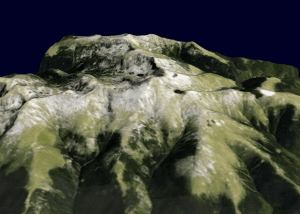
Les monts Parâng désignent un massif de montagnes culminant à 2 518 m d'altitude au Parângu Mare, ainsi qu'une très petite station de ski qui a été développée à proximité immédiate. Il est situé près de Petroșani dans le județ de Hunedoara, dans la région de Transylvanie, dans l'ouest de la Roumanie.